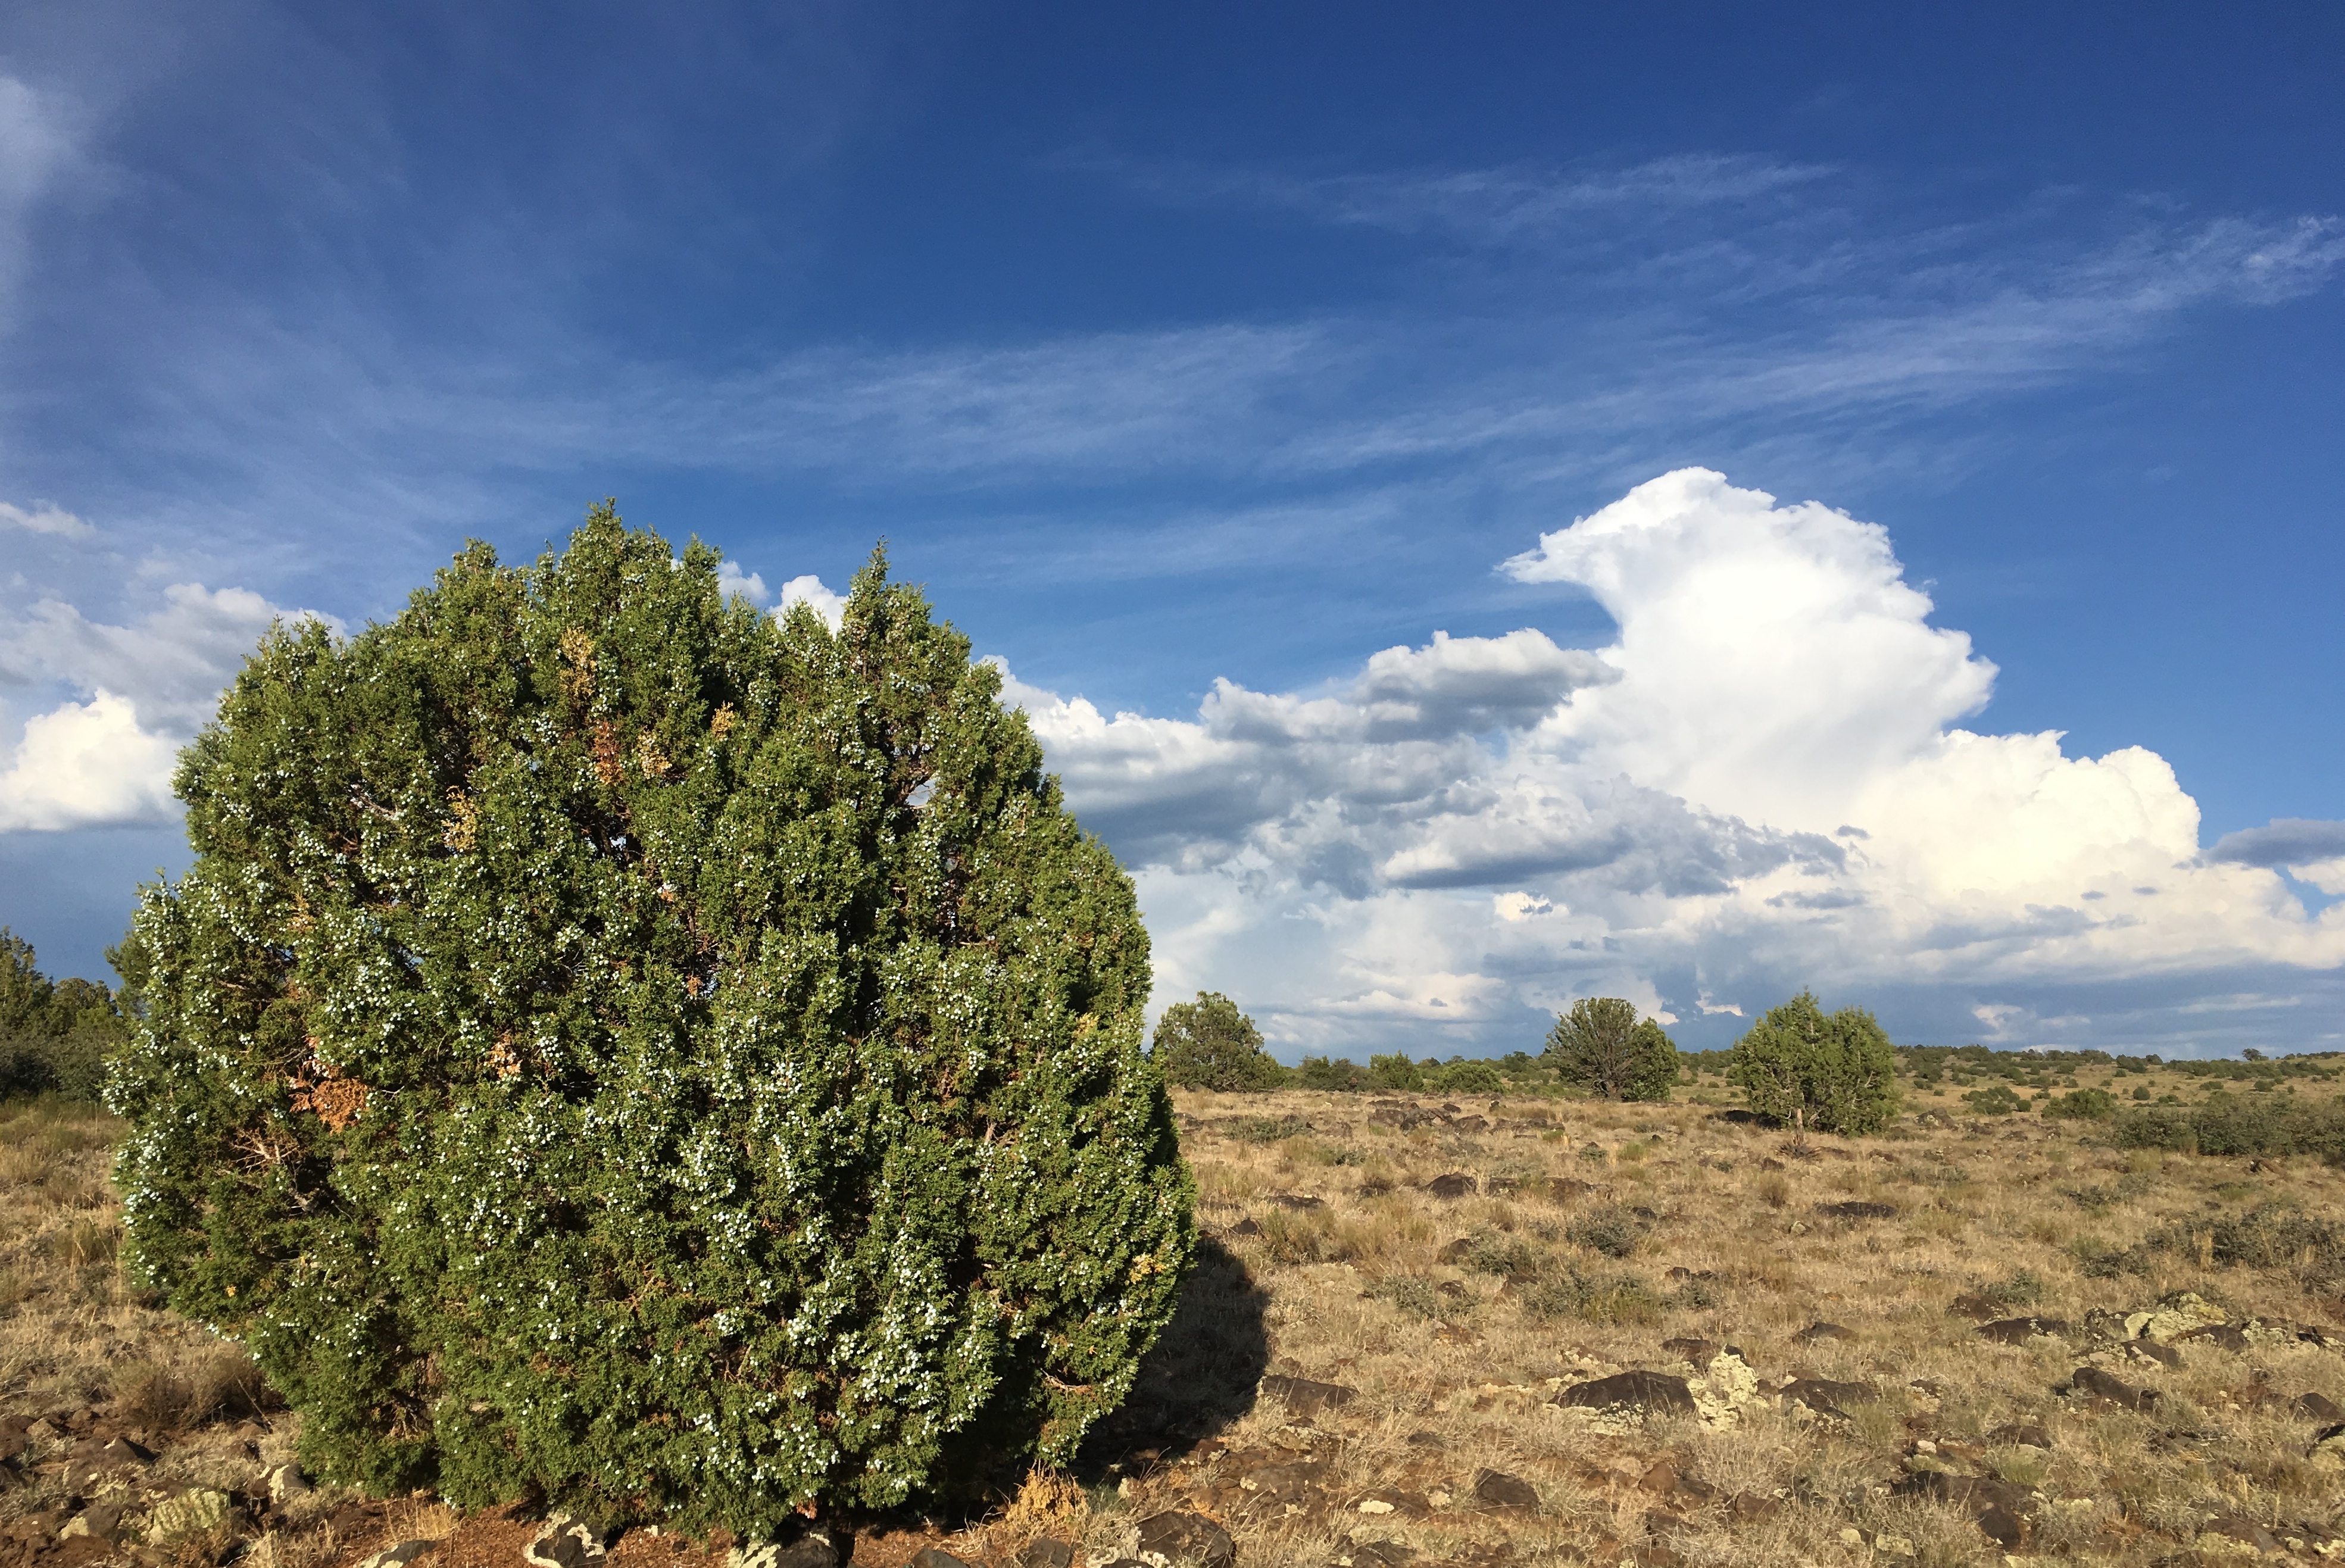
landscape, tree, grass, mountain, cloud, plant, sky, field, hill, ridge, plateau, ecosystem, biome, woody plant, mountainous landforms